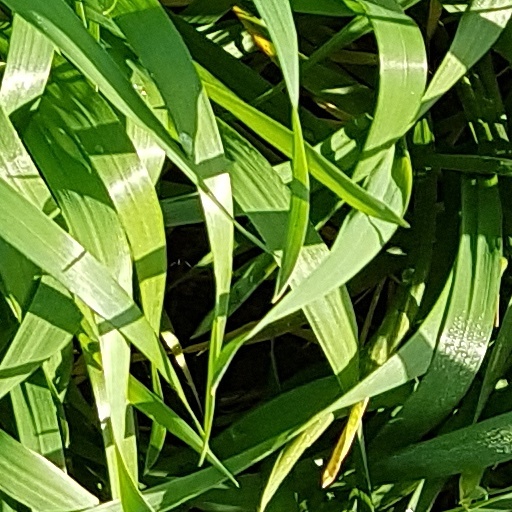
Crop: wheat